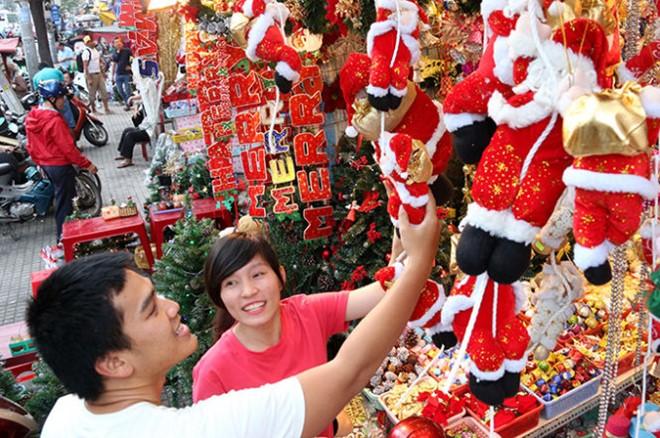
có một chàng trai và một cô gái đang cùng chú ý đến một đồ vật trang trí